Pin-up model

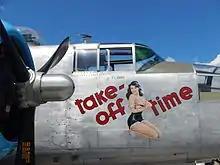

A pin-up model is a model whose mass-produced pictures and photographs have wide appeal within the popular culture of a society. Pin-up models are usually glamour, actresses, or fashion models whose pictures are intended for informal and aesthetic display, known for being pinned onto a wall. From the 1940s, pictures of pin-up girls were also known as cheesecake in the U.S.